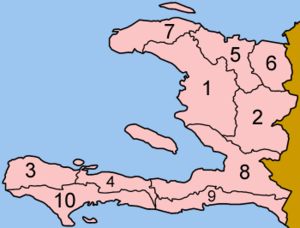
Haiti / Administrativ inddeling / Provinser
Provinser i Haiti
Haiti [ha'iti] er et land der grænser op til Den Dominikanske Republik og er beliggende på den vestlige tredjedel af øen Hispaniola i det Caribiske Hav, øst for Cuba. Landet er en tidligere fransk koloni og var et af de første amerikanske lande efter USA, som erklærede sin uafhængighed. Hovedstaden er Port-au-Prince. Landet er en af de fattigste nationer på den nordlige halvkugle. Trods indsatser fra f.eks. FN er landet hæmmet af udbredt kriminalitet og politisk vold. Vigtige handelspartnere er USA, Canada og Japan. Vigtige importvarer er madvarer, levende dyr, råvarer og kemikalier. Vigtige eksportvarer er elektrisk udstyr, tekstiler og kaffe.